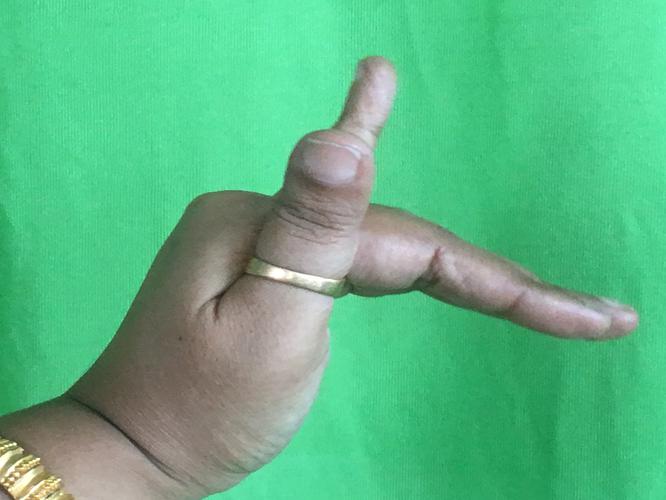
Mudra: Mrigasirsha
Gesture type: single_hand